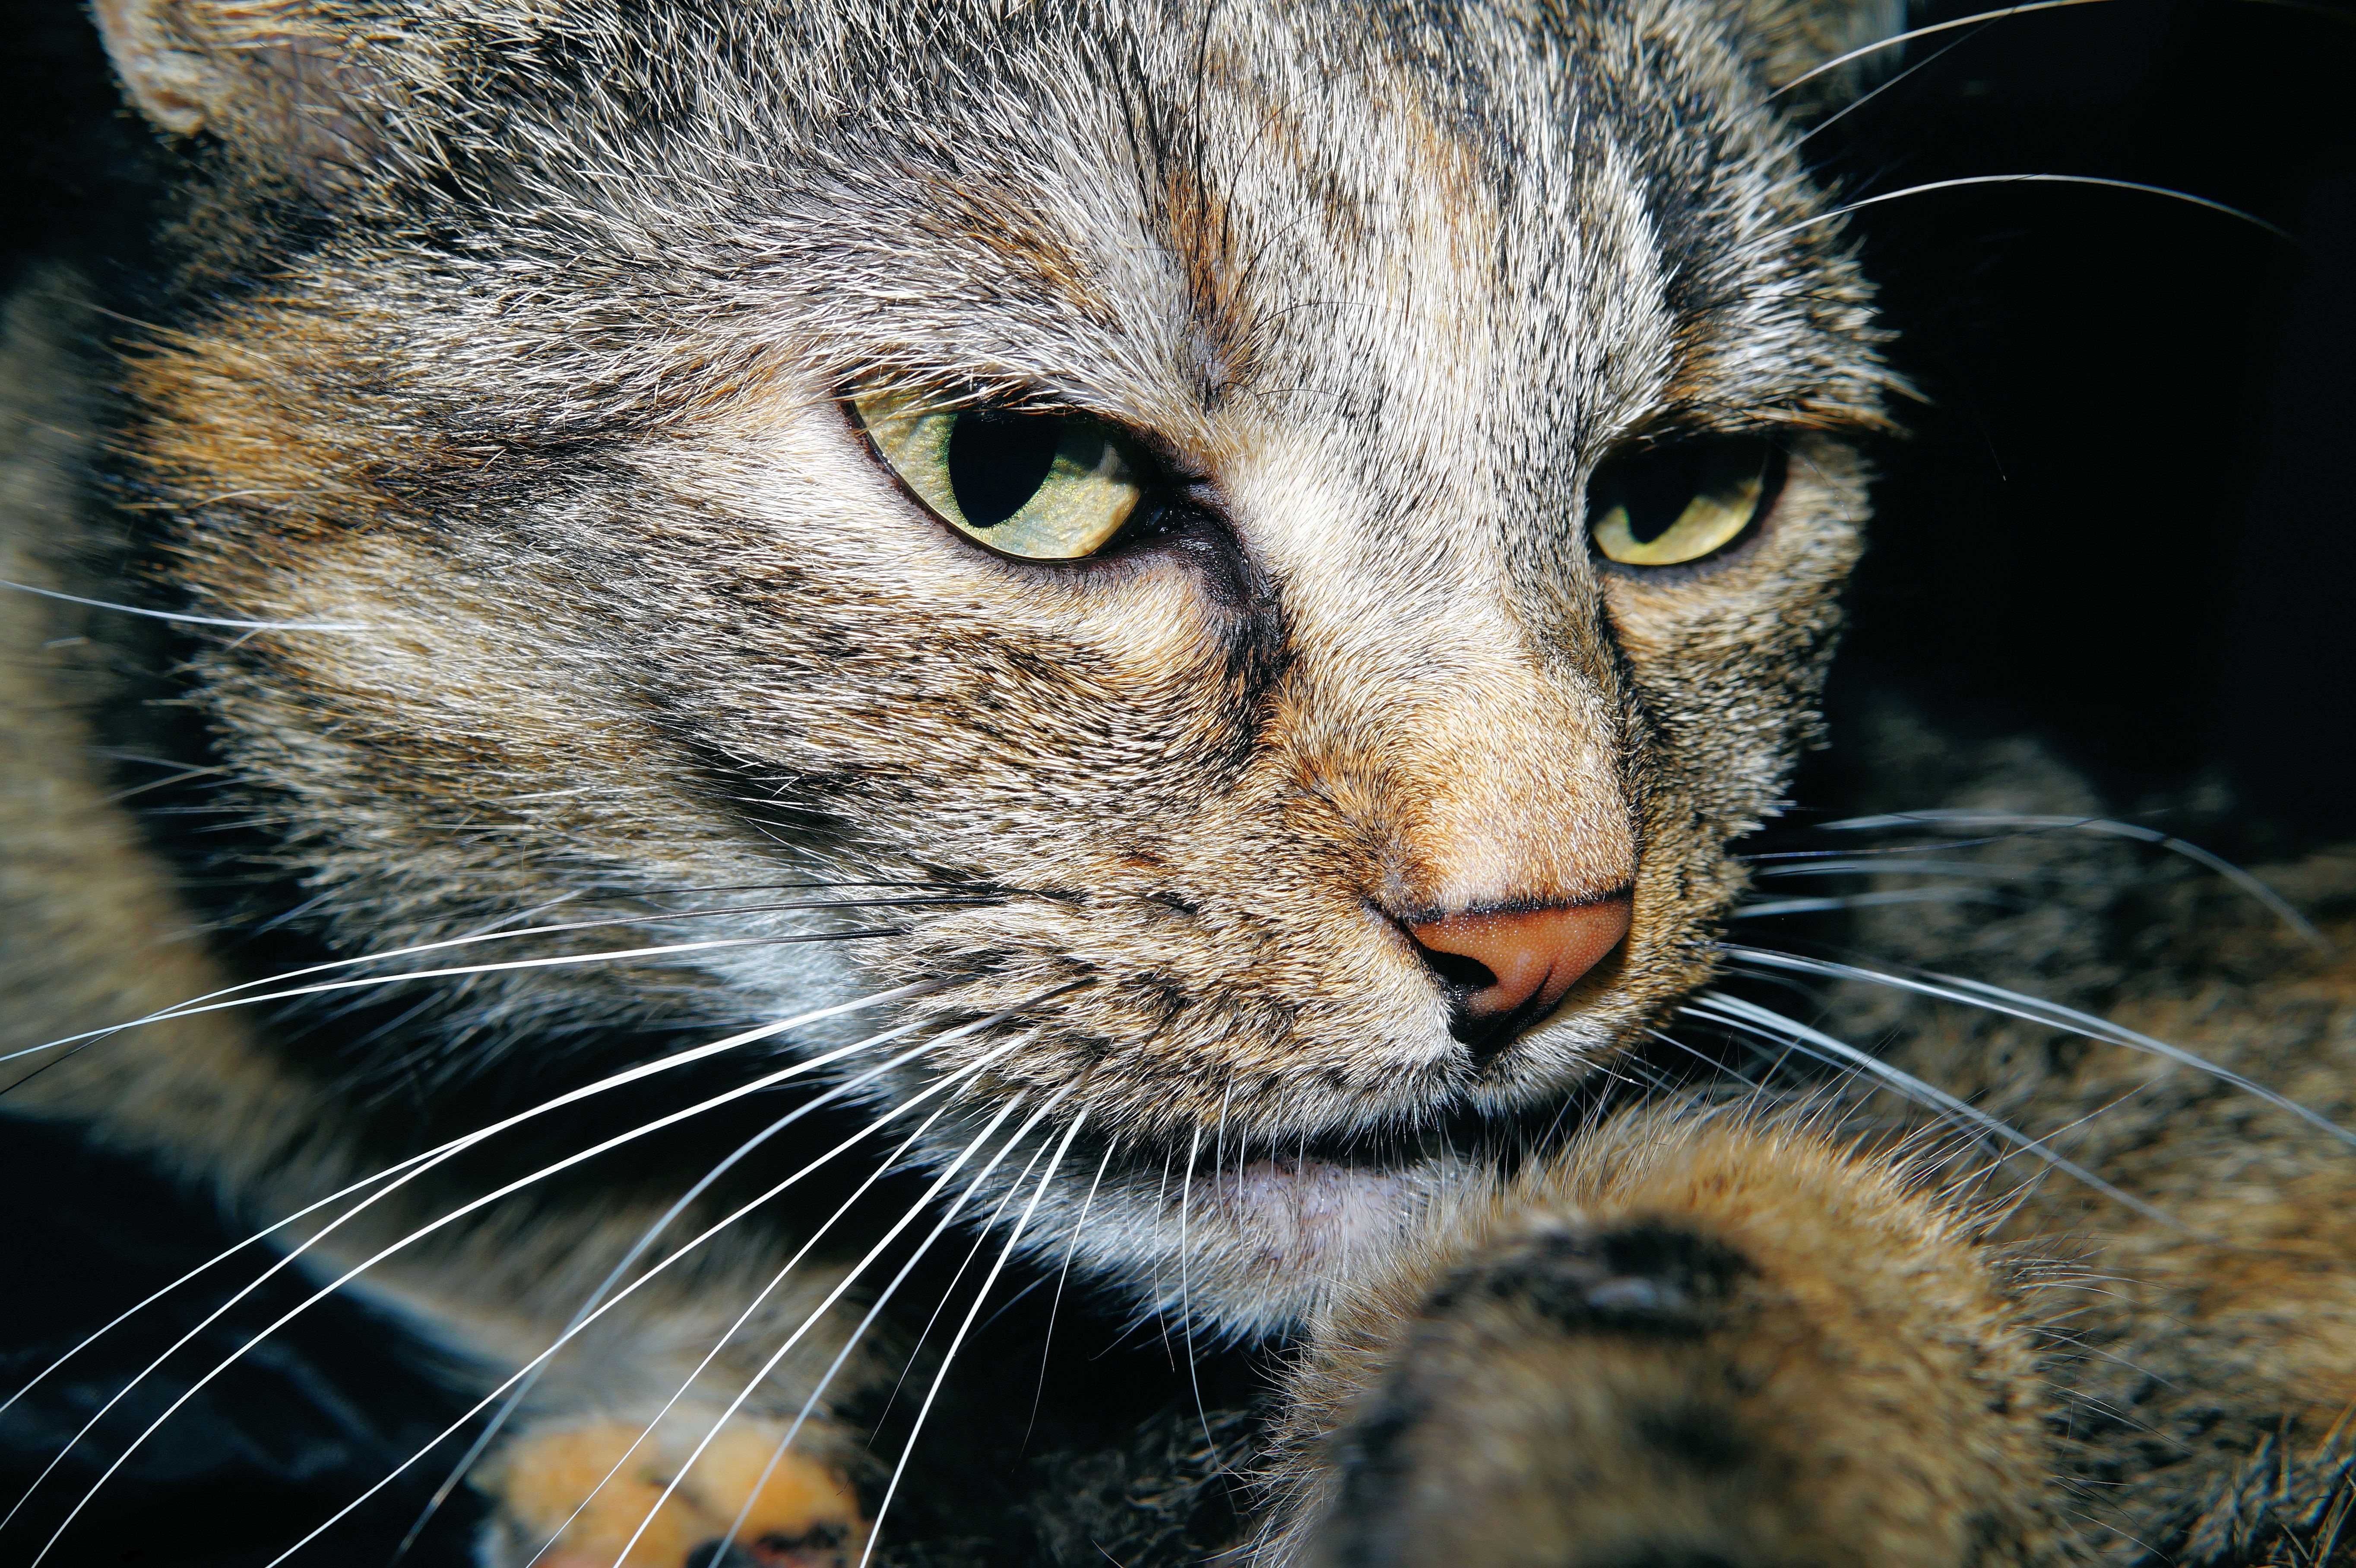
sweet, view, cute, profile, female, pet, fur, cat, mammal, close, fauna, playful, close up, nose, whiskers, snout, adidas, head, vertebrate, mieze, curious, attention, animal world, domestic cat, cat face, graceful, cat's eyes, tabby cat, european shorthair, wild cat, small to medium sized cats, cat like mammal, domestic short haired cat, pixie bob, rusty spotted cat